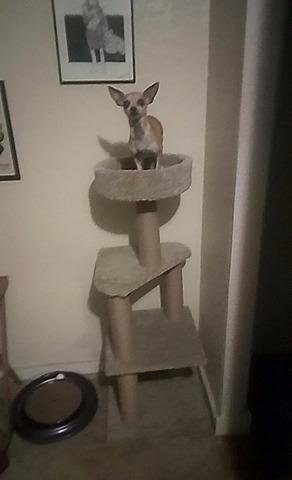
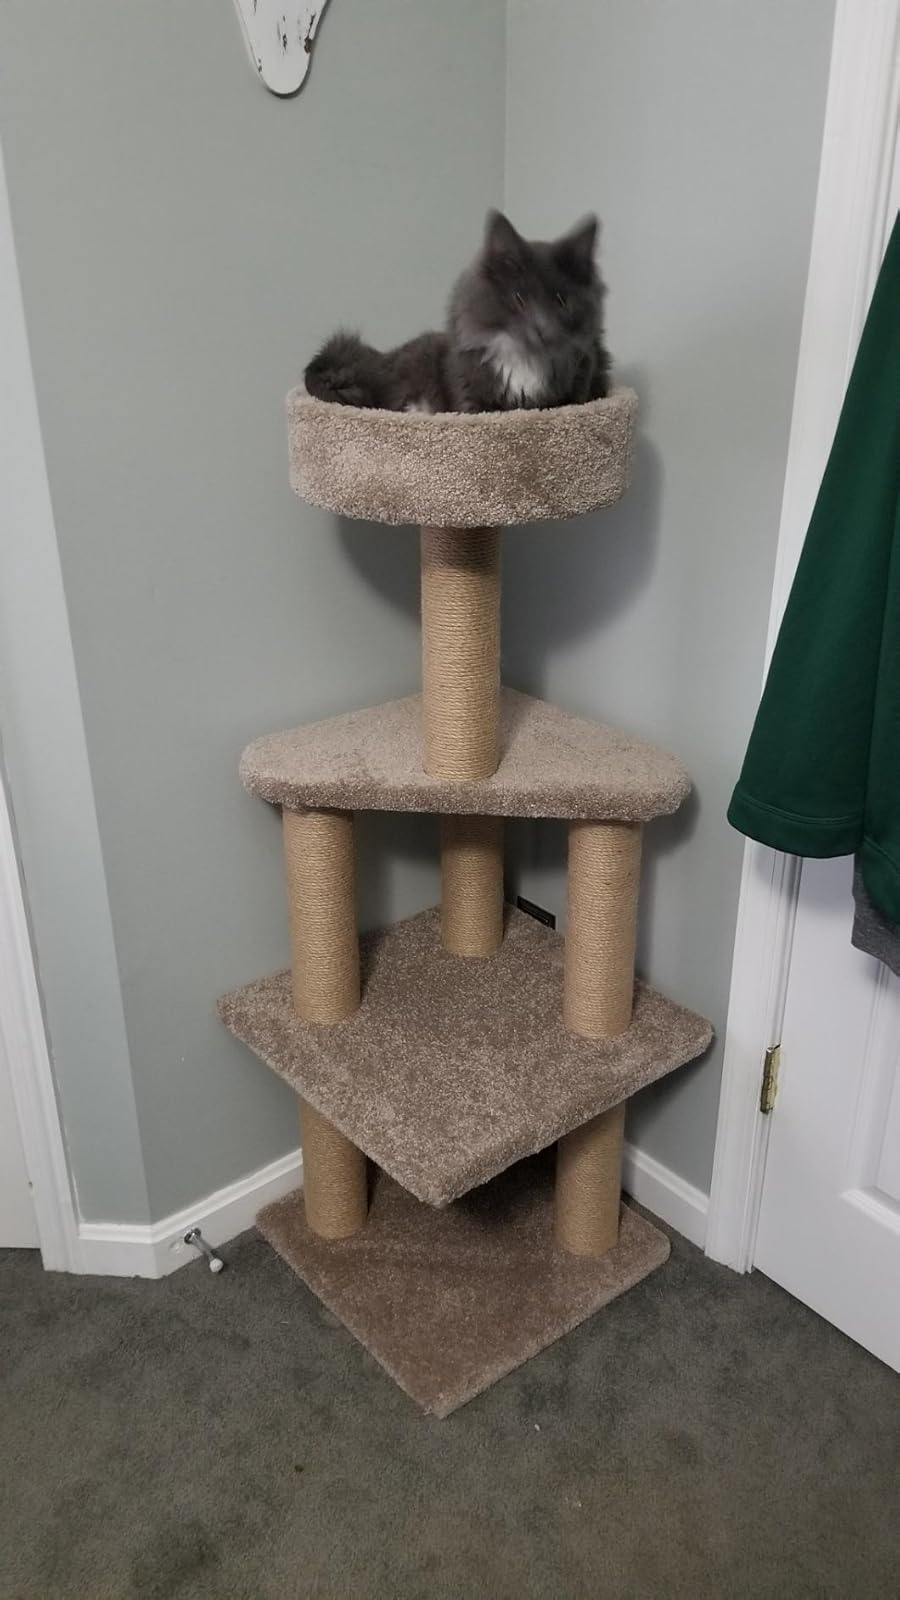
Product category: items_cat tree
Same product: yes